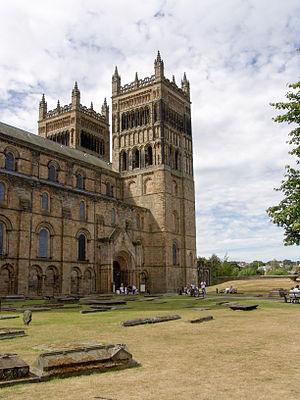
La cathédrale de Durham est située dans la cité de Durham dans le comté de Durham, en Angleterre. Fondée en 1093, c'est le premier édifice anglais à avoir reçu des voûtes sur toutes ses parties, à être à la fois une abbatiale et une cathédrale, le siège d'un pèlerinage important aux reliques de saint Cuthbert et un point de défense de l'Angleterre face à l'Écosse. Elle est inscrite avec le château de Durham au Patrimoine mondial de l'UNESCO en 1986.